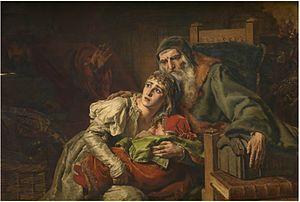
L’histoire des Juifs en France, ou sur le territoire lui correspondant actuellement, semble remonter au Iᵉʳ siècle et se poursuit jusqu’à nos jours, ce qui en fait l’une des plus anciennes présences juives d’Europe occidentale.
L'Inquisition espagnole ou tribunal du Saint-Office de l'Inquisition est une juridiction ecclésiastique instaurée en Espagne en 1478, peu avant la fin de la Reconquista, par une bulle de Sixte IV à la demande des Rois catholiques.
L’antisémitisme est le nom donné de nos jours à la discrimination et à l'hostilité manifestées à l'encontre des Juifs en tant que groupe ethnique, religieux ou supposément racial.
L’antisémitisme en Belgique désigne les actes d'hostilités contre les Juifs et la haine érigée parfois en doctrine, sur le territoire de la Belgique, à travers les époques. L’époque chrétienne produit l’antijudaïsme tandis que l'antisémitisme « moderne », comme idéologie raciste, date de la seconde moitié du XIXᵉ siècle. Au XXᵉ siècle apparaît le nazisme et de nos jours une nouvelle vague d'antisémitisme est dénoncée.